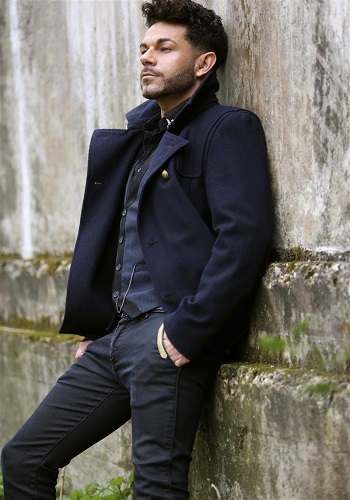
Gender: men